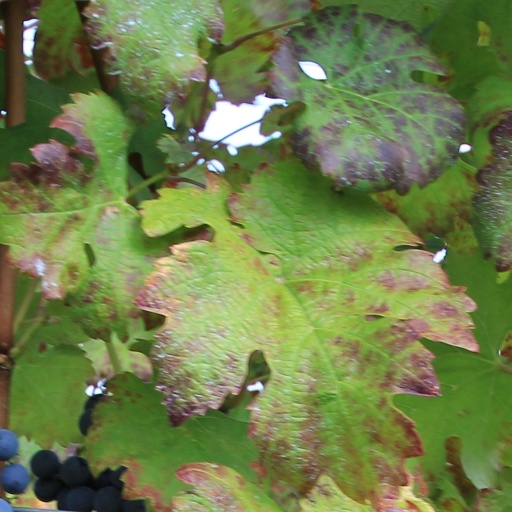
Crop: grape